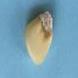
Maize quality: Good